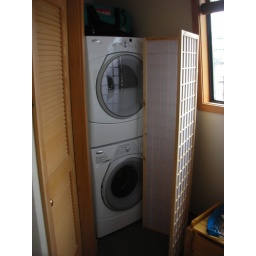
upper floor &amp;amp; beside bunk bed room